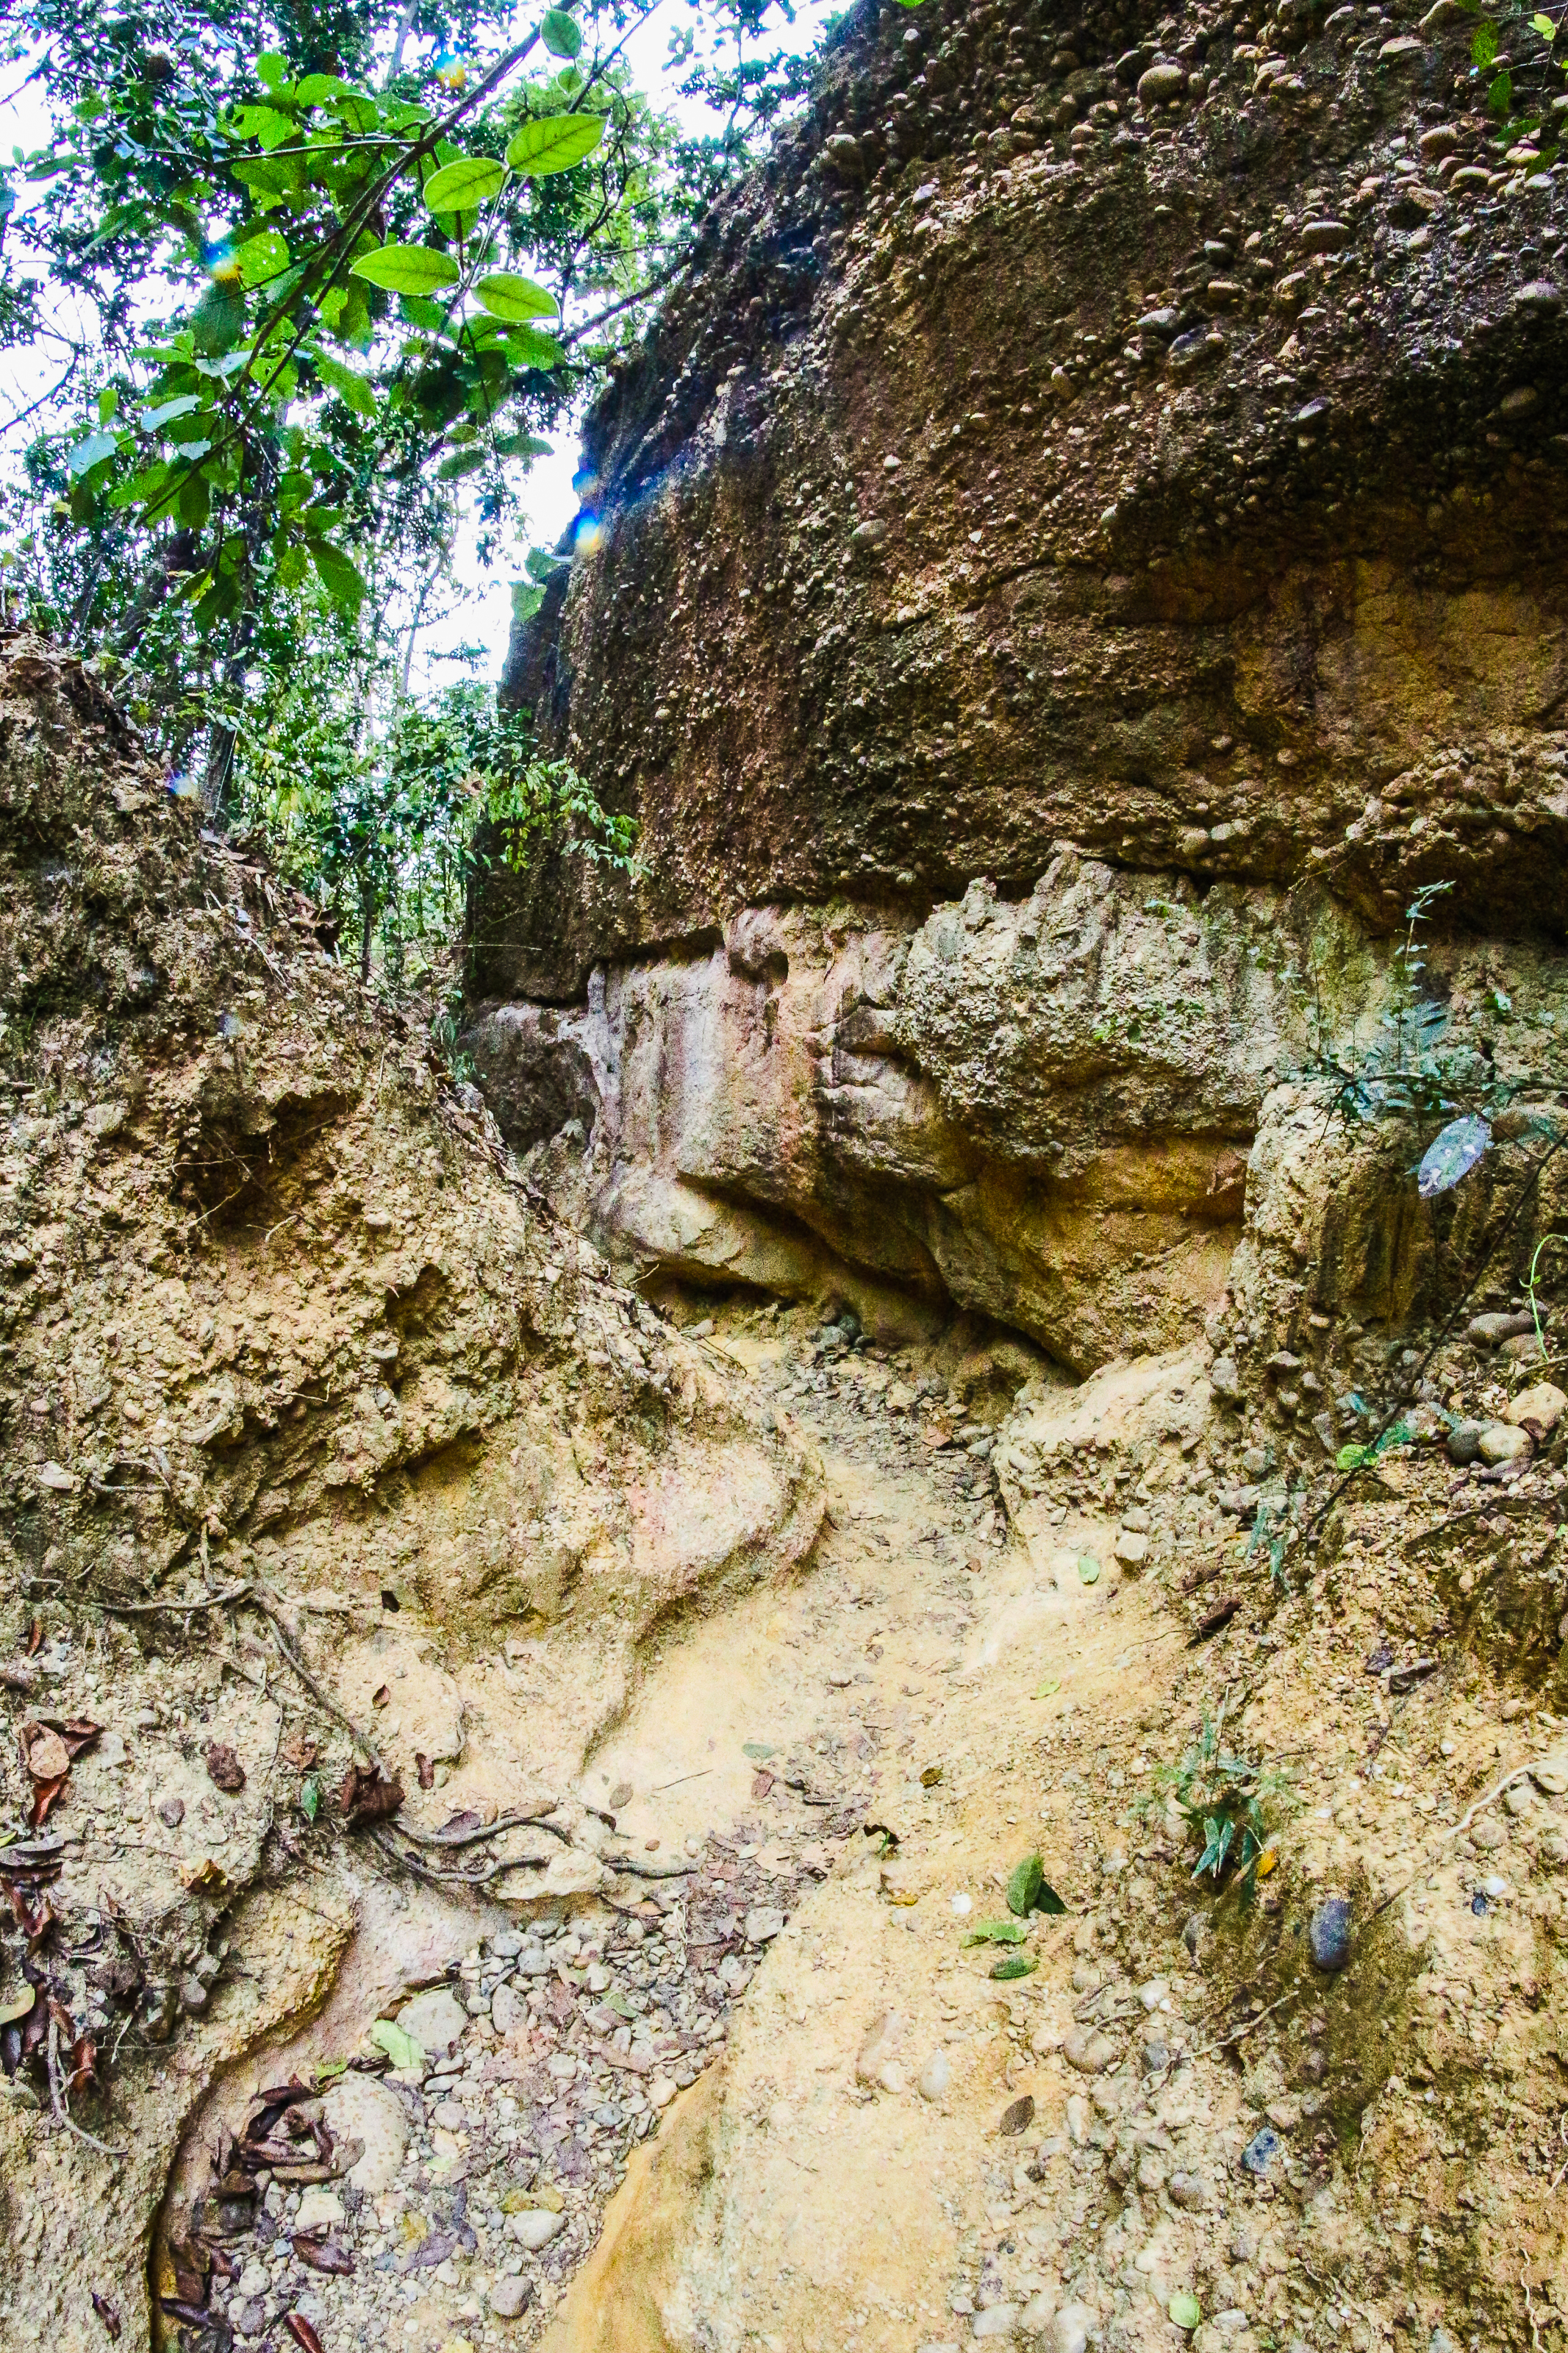
adventure, amazing, attraction, background, beautiful, chiangmai, cliff, ecological, environment, eroded, erosion, famous, foliage, forest, geology, gorge, grand canyon, grass, green, high, journey, jungle, landmark, landscape, mountain, natural, nature, outdoor, park, pha chor, recreation, rock, scenery, sightseeing, southeast, stone, sunlight, sunshine, thailand, tourism, tourist, trail, travel, tree, trekking, valley, viewpoint, wild, woods, formation, outcrop, bedrock, geological phenomenon, nature reserve, state park, soil, escarpment, ravine, plant, fault, terrain, national park